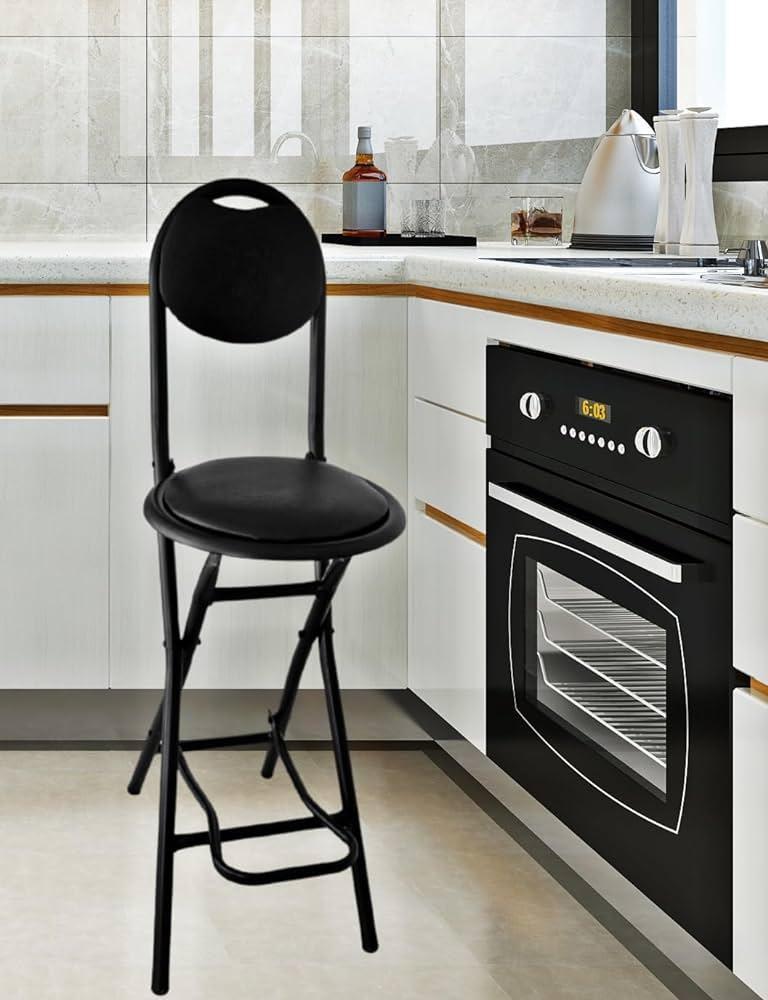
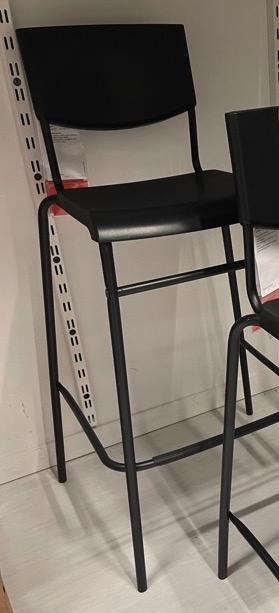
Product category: stool
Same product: no